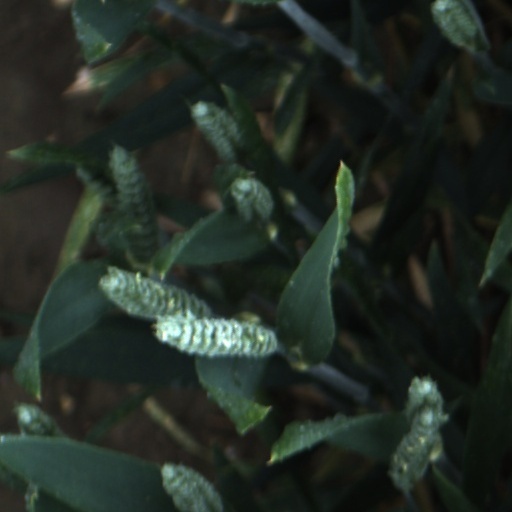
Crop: wheat